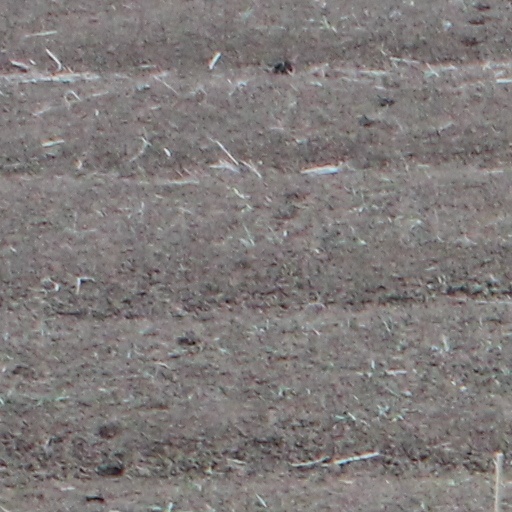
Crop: wheat